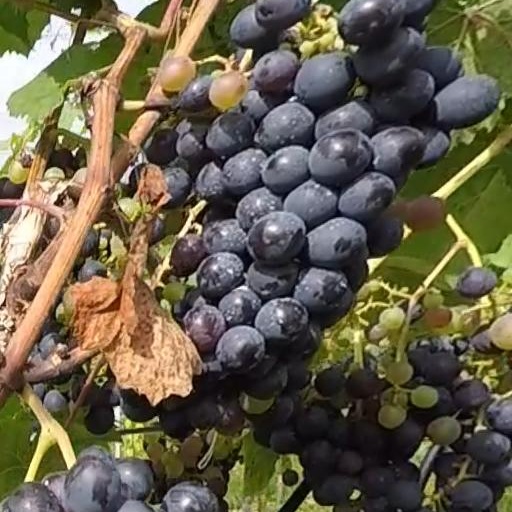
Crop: grape